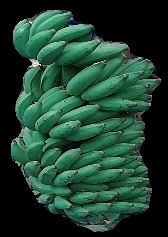
Variety: elakki-bale
Grade: grade1